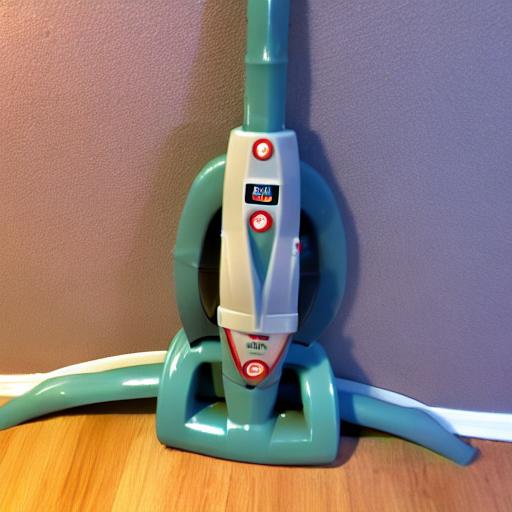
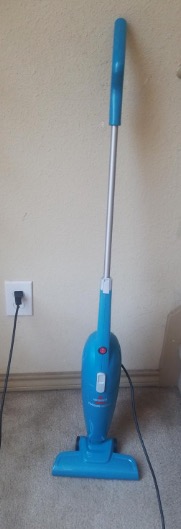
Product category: items_vacuum
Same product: no